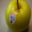
Label: apple